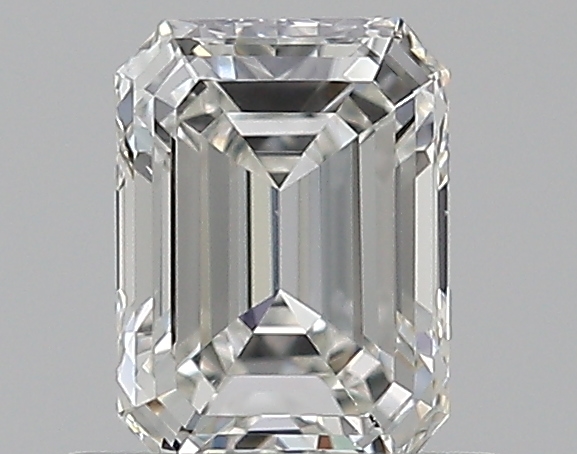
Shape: emerald
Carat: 0.52
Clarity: VS1
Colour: G
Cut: EX
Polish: VG
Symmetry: VG
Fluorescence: F
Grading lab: GIA
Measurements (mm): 5.39 x 3.98 x 2.59